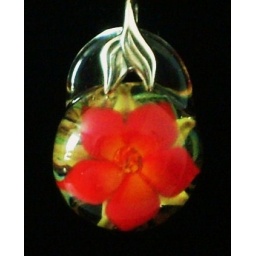
Sweet red flower encased in glass w/ silver findings